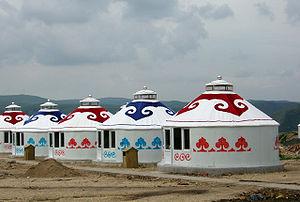
La Région autonome de Mongolie-Intérieure ou Mongolie-Intérieure est une des cinq régions autonomes de la Chine avec le Guangxi, le Ningxia, le Tibet ou le Xinjiang.